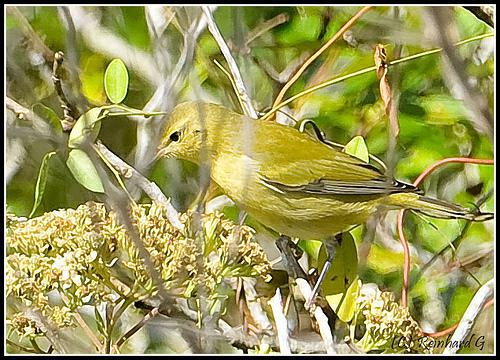
A photo of a tennessee warbler